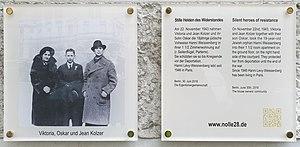
Hanni Lévy était une survivante de l'Holocauste. Elle a été l'une des 1 700 à 2 000 Juifs qui, cachés à Berlin, ont survécu au nazisme. Son destin a été décrit dans le film Die Unsichtbaren – Wir wollen leben de Claus Räfle.